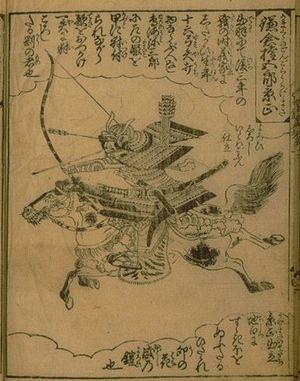
Kamakura Gongorō Kagemasa est un samouraï issu du clan Taira, qui combat pour le clan Minamoto lors de la guerre de Gosannen de l'époque de Heian du Japon. Il est célèbre pour avoir continué à se battre après avoir perdu un œil au combat durant la guerre, en 1085 alors que Kagemasa avait seize ans.